Royal Mews

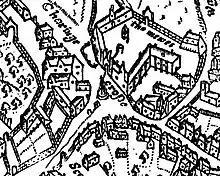
"The mewes" (top right) at Charing Cross, depicted on John Norden's map of Westminster, 1593. The map is oriented with north-west to the top.

The first set of stables to be referred to as a mews was at Charing Cross at the western end of The Strand. The royal hawks were kept at this site from 1377 and the name originates from the fact that they were confined there at moulting time ("mew" being derived from the French verb "muer", to moult).